Nanshiungosaurus

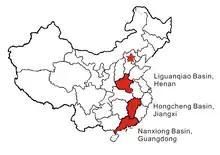
Fossiliferous basins in China. The holotype of "Nanshiungosaurus" was discovered at the Nanxiong Basin

In 1974, during a geological expedition at the Nanxiong Basin led by the Institute of Vertebrate Paleontology and Paleoanthropology several fossilized remains of dinosaurs were discovered by the team. Near the village of Dapingcun at the Nanxiong Formation, Guangdong Province, a relatively large and partial skeleton was found in articulation dating back to the Late Cretaceous. The specimen was labelled under the number IVPP V4731 and consisted of 12 cervical (lacking the atlas), 10 dorsal, 5 (actually 6) sacral and the first caudal vertebrae with a nearly complete, bulky pelvis only lacking the right ilium and ischium. Later on, in 1979 the specimen was formally described by the Chinese paleontologist Dong Zhiming and used as the basis for the new genus and species "Nanshiungosaurus brevispinus". The generic name, "Nanshiungosaurus", refers to the site of provenance Nanxiong city and is derived from the Greek (meaning lizard). Lastly, the specific name, "brevispinus", is derived from the Latin brevis and spina (meaning short and spine, respectively) in reference to the relatively short vertebral spines. When first described, Dong mistakenly thought the specimen to have been a dwarf, strange titanosaurine sauropod characterized by a shorter but thicker neck than other sauropods based on the pelvis structure.